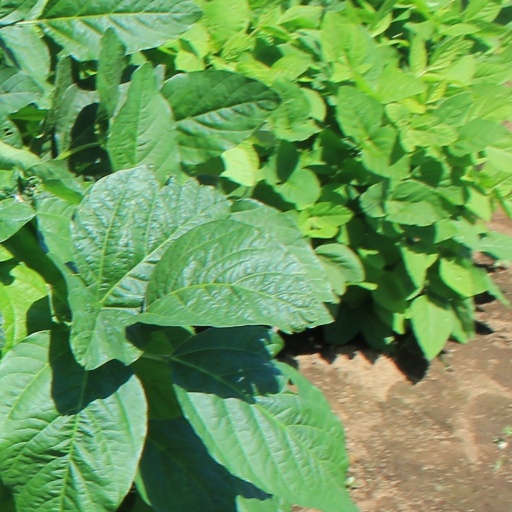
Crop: soybean